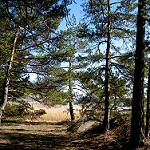
Label: forest